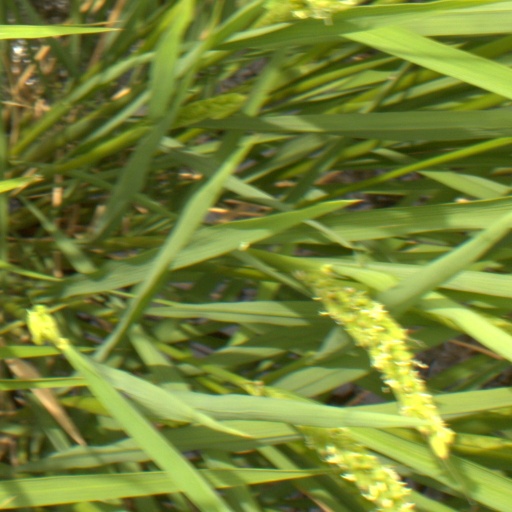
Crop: rice